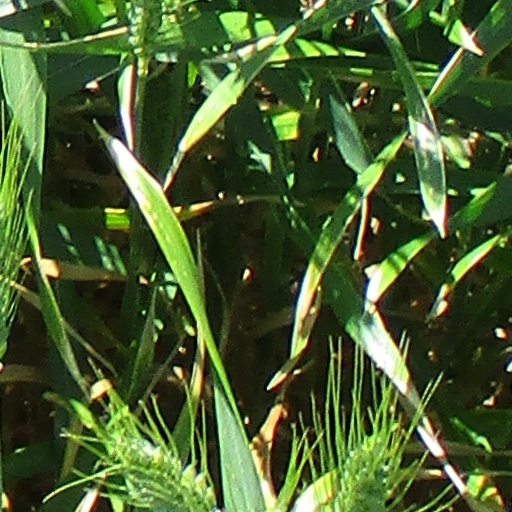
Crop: wheat